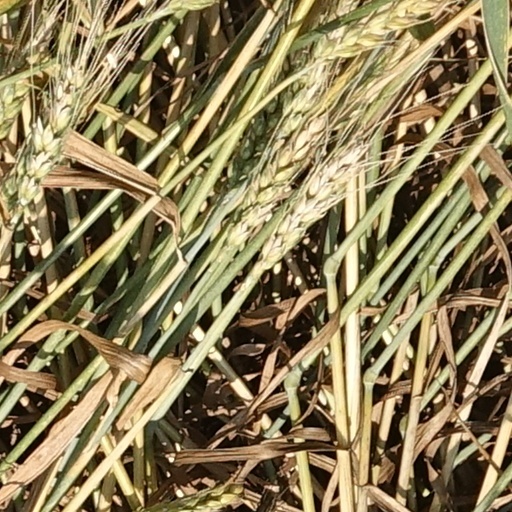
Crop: wheat